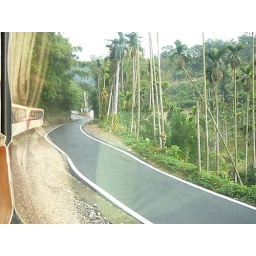
On top of the mountain AliShan by a small rail train